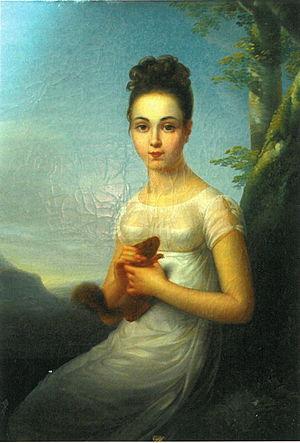
Le château de Villandry est un ensemble entremêlant intimement architecture et jardins, situé à 15 km à l'ouest de Tours, dans le département français d'Indre-et-Loire, en région Centre-Val de Loire.
L’abbaye royale de Chaalis est une ancienne abbaye cistercienne située à Fontaine-Chaalis, au centre de la forêt d'Ermenonville, face à la Mer de sable, dans le département de l’Oise, en région des Hauts-de-France, à environ quarante kilomètres au nord-est de Paris.